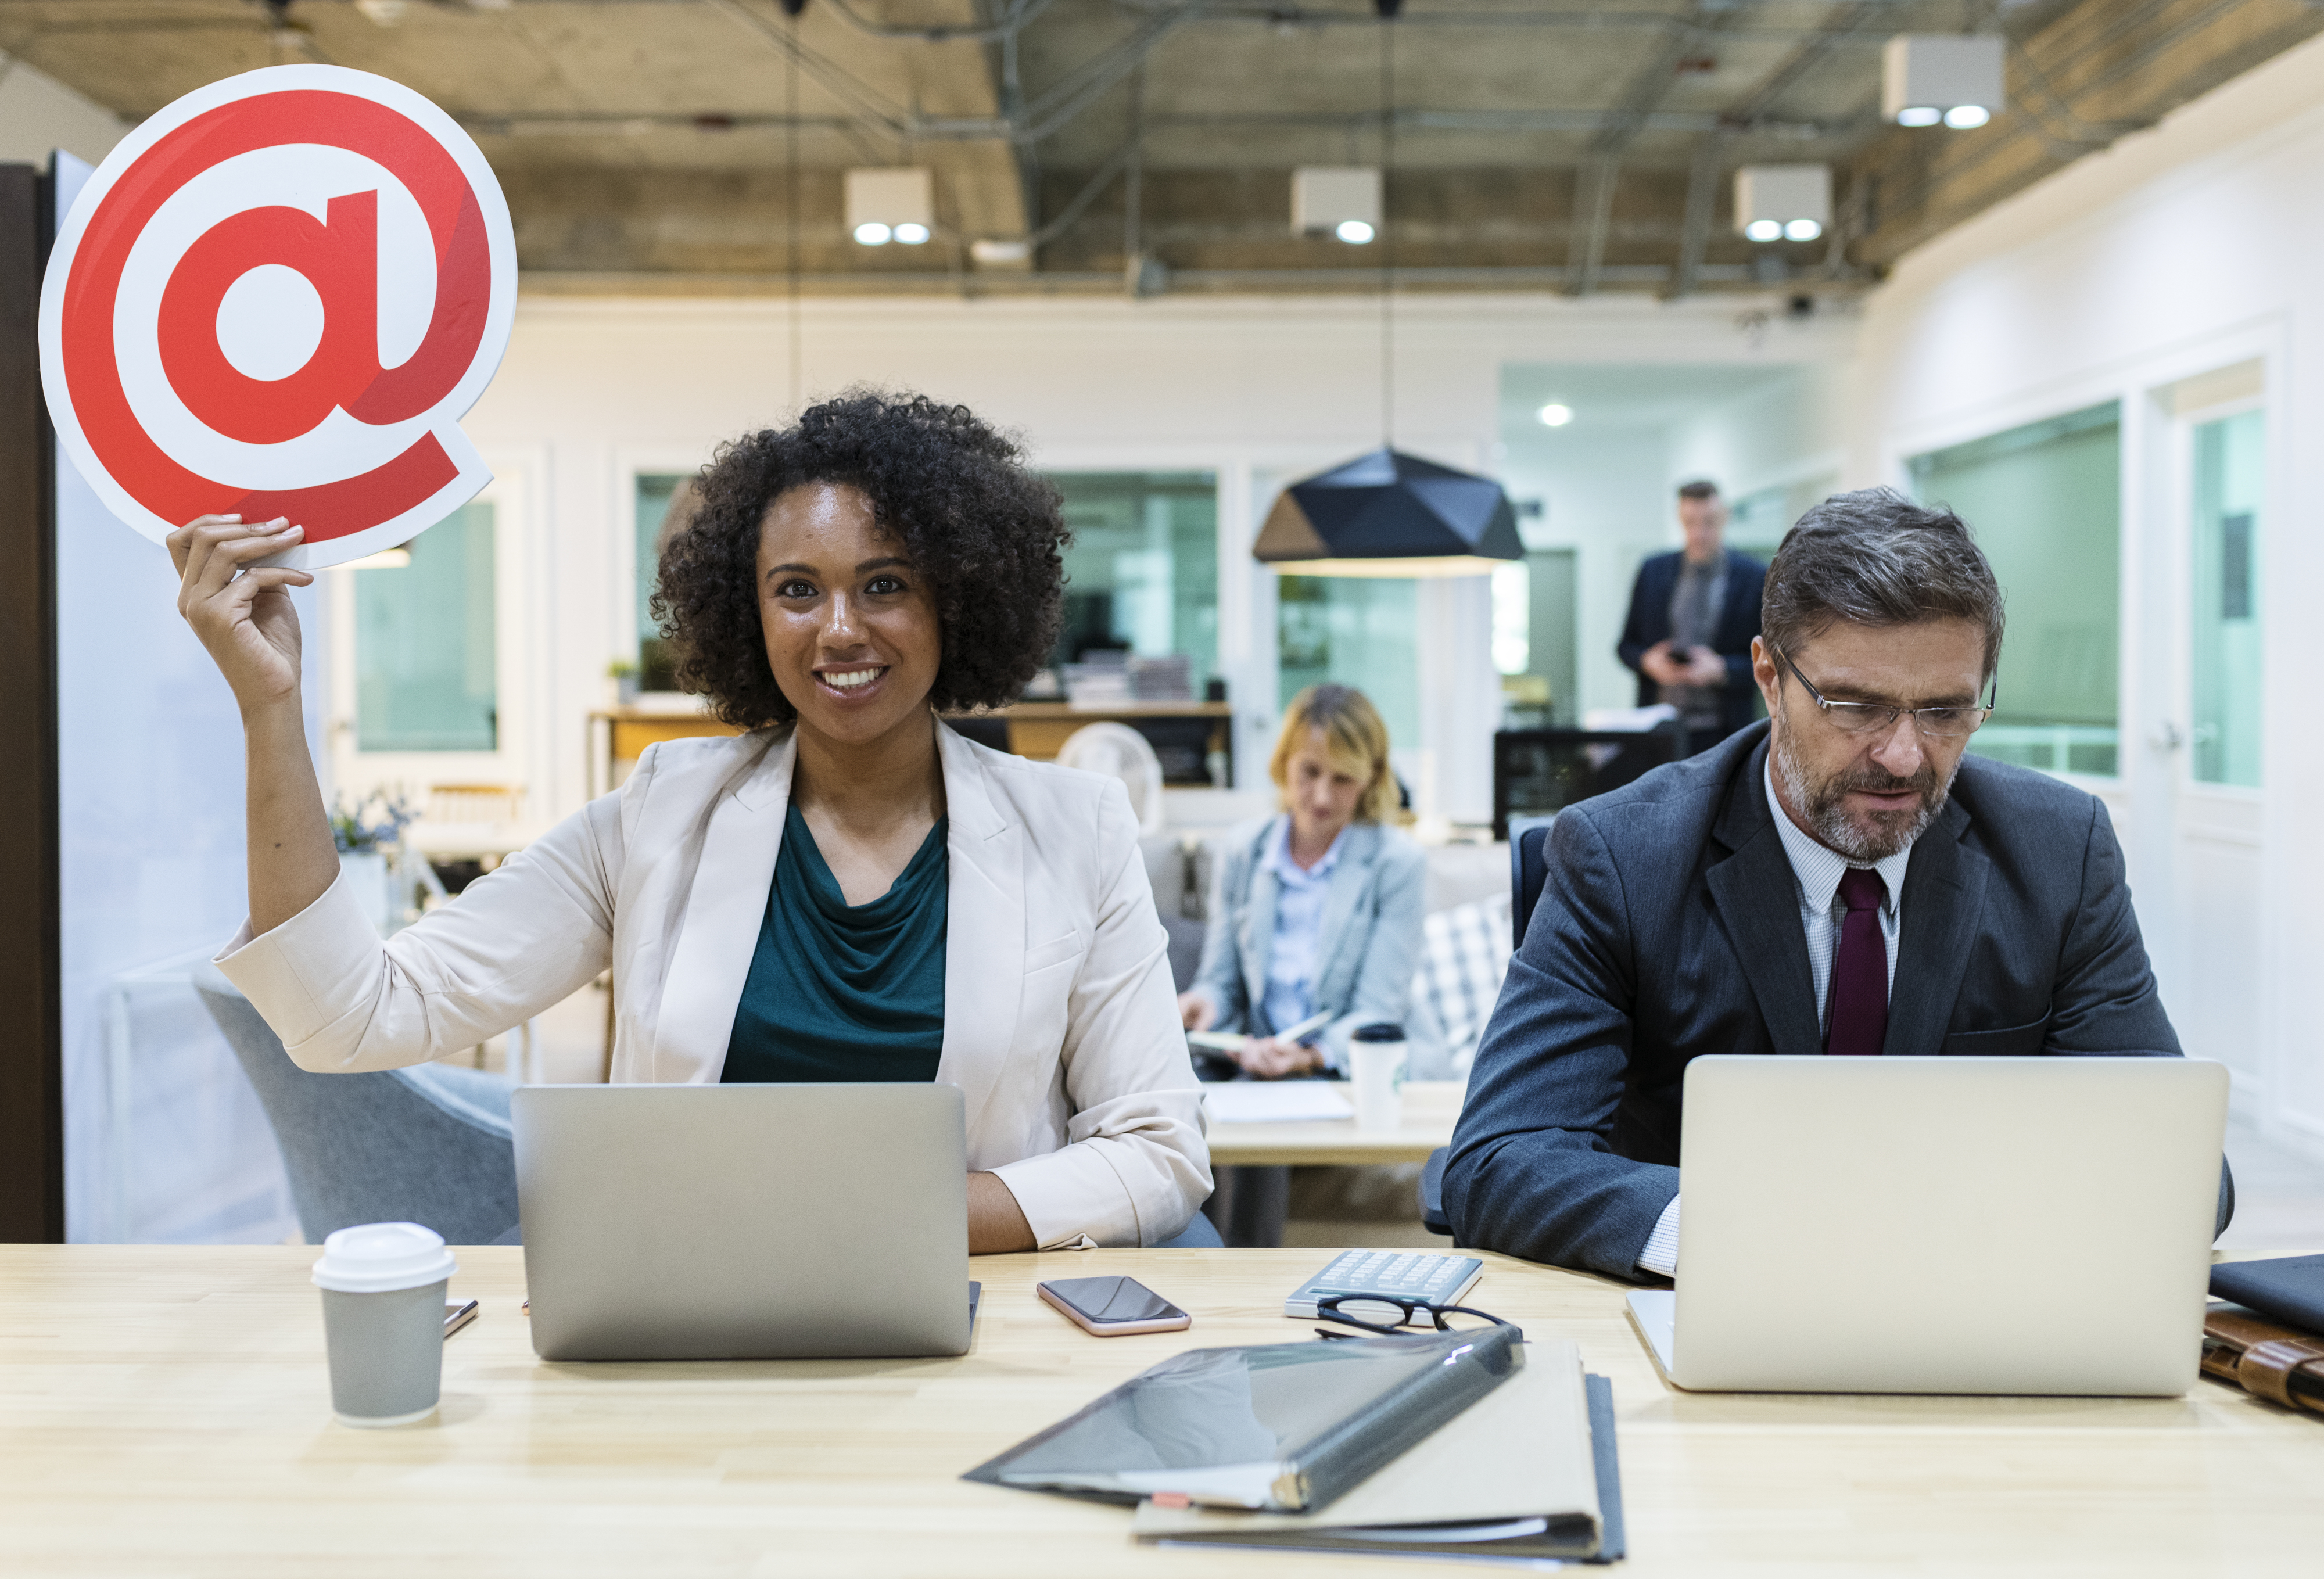
african, african american, afro, american, at, at sign, black, black african american, bright, business, businessman, businesswoman, caucasian, cheerful, community, creative, digital device, diverse, diversity, email, employee, european, group, happy, holding, icon, idea, international, laptop, man, message, morning, multicultural, office, office worker, people, red, sitting, smartphone, smiling, social media, team, teamwork, technology, together, westerner, white, woman, worker, working, communication, job, electronic device, collaboration